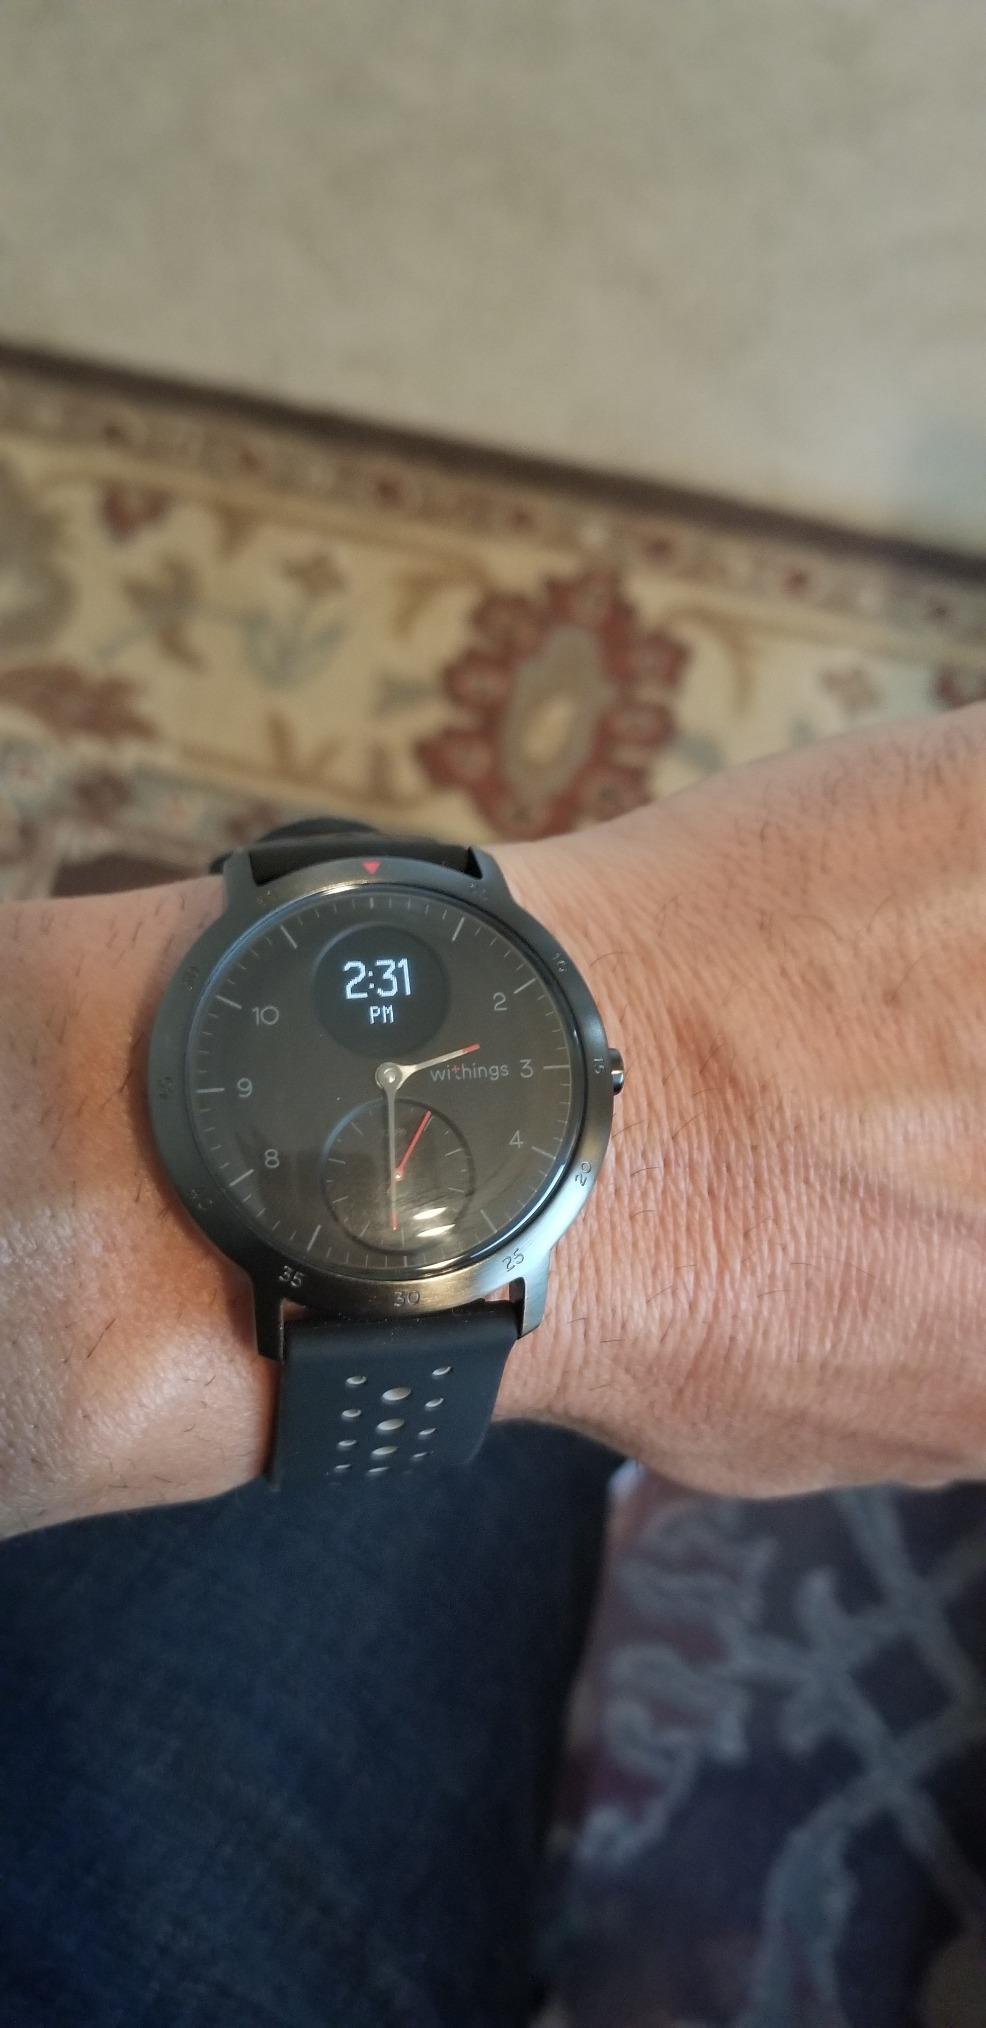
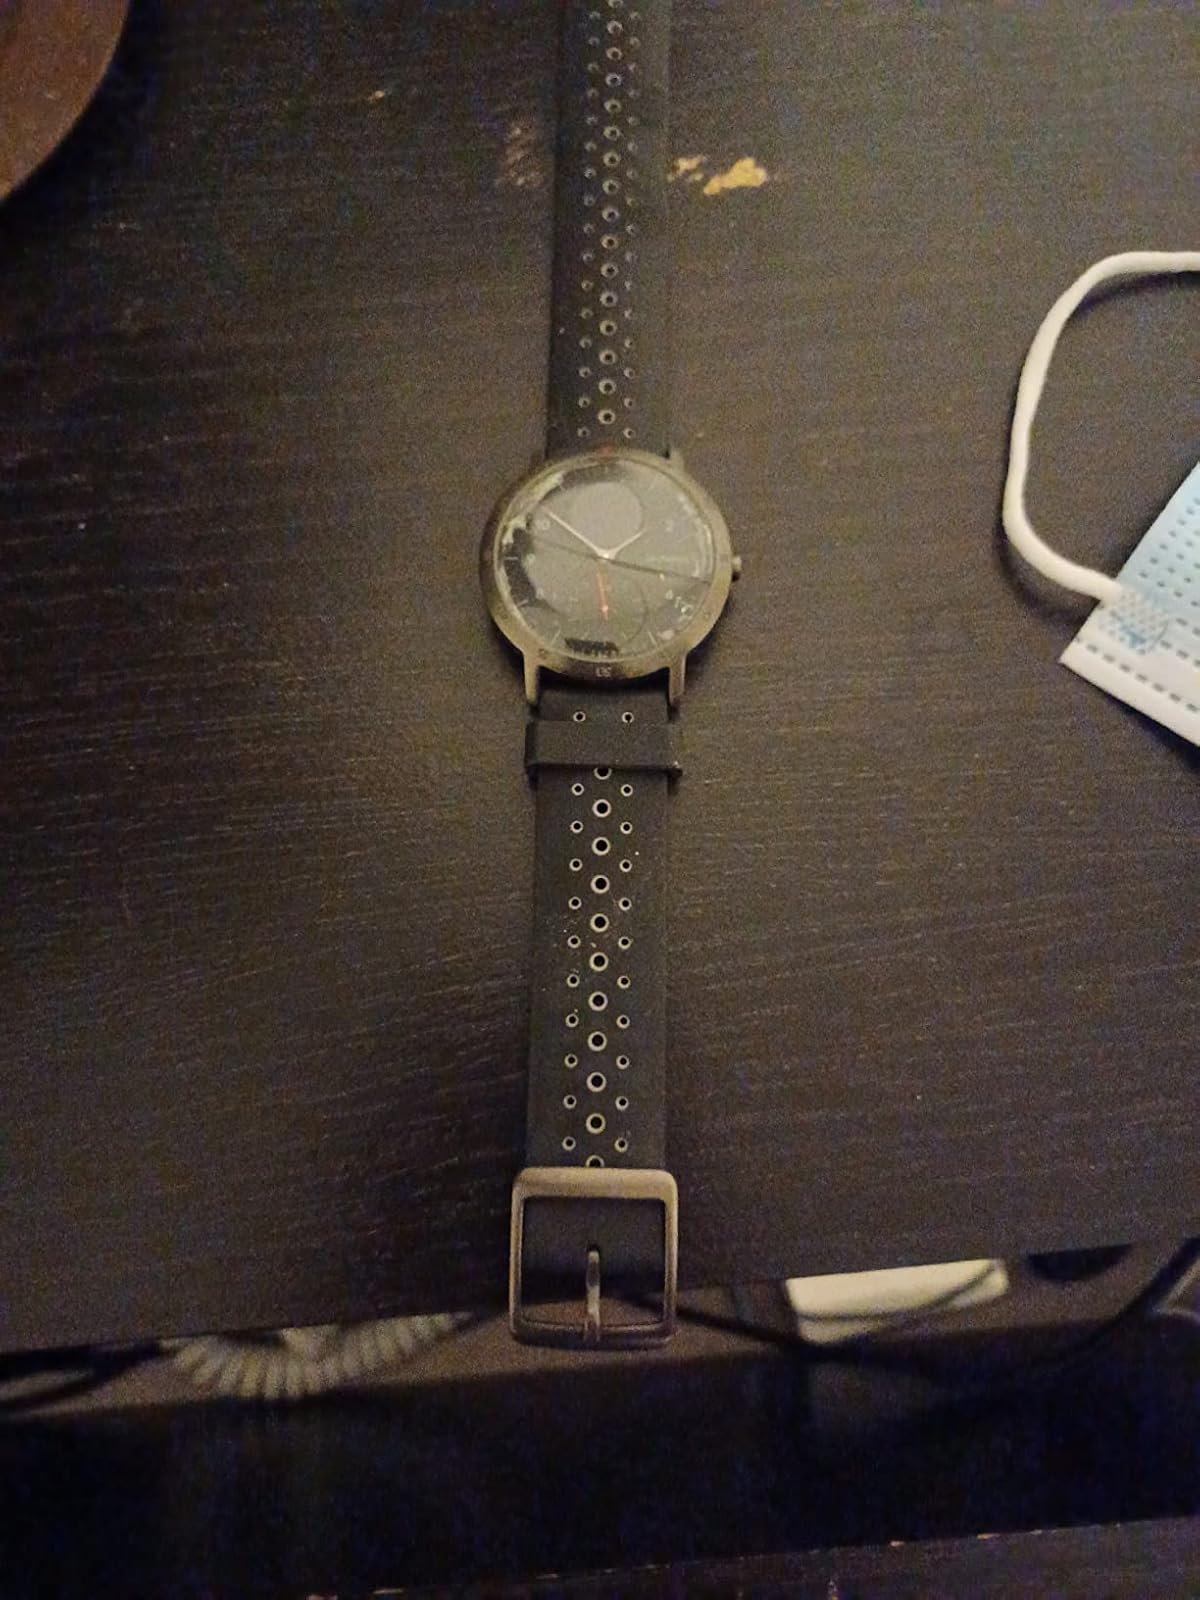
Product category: smartwatch
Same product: yes